Pennsylvania-Reading Seashore Lines

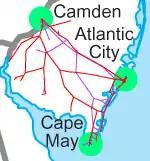
Map showing the predecessors to the PRSL

Effective May 4, 1896, the Pennsylvania Railroad consolidated all of its railroads and several smaller properties in South Jersey into the West Jersey and Seashore Railroad. The WJ&S had lines coming from its Federal Street Terminal in Camden.